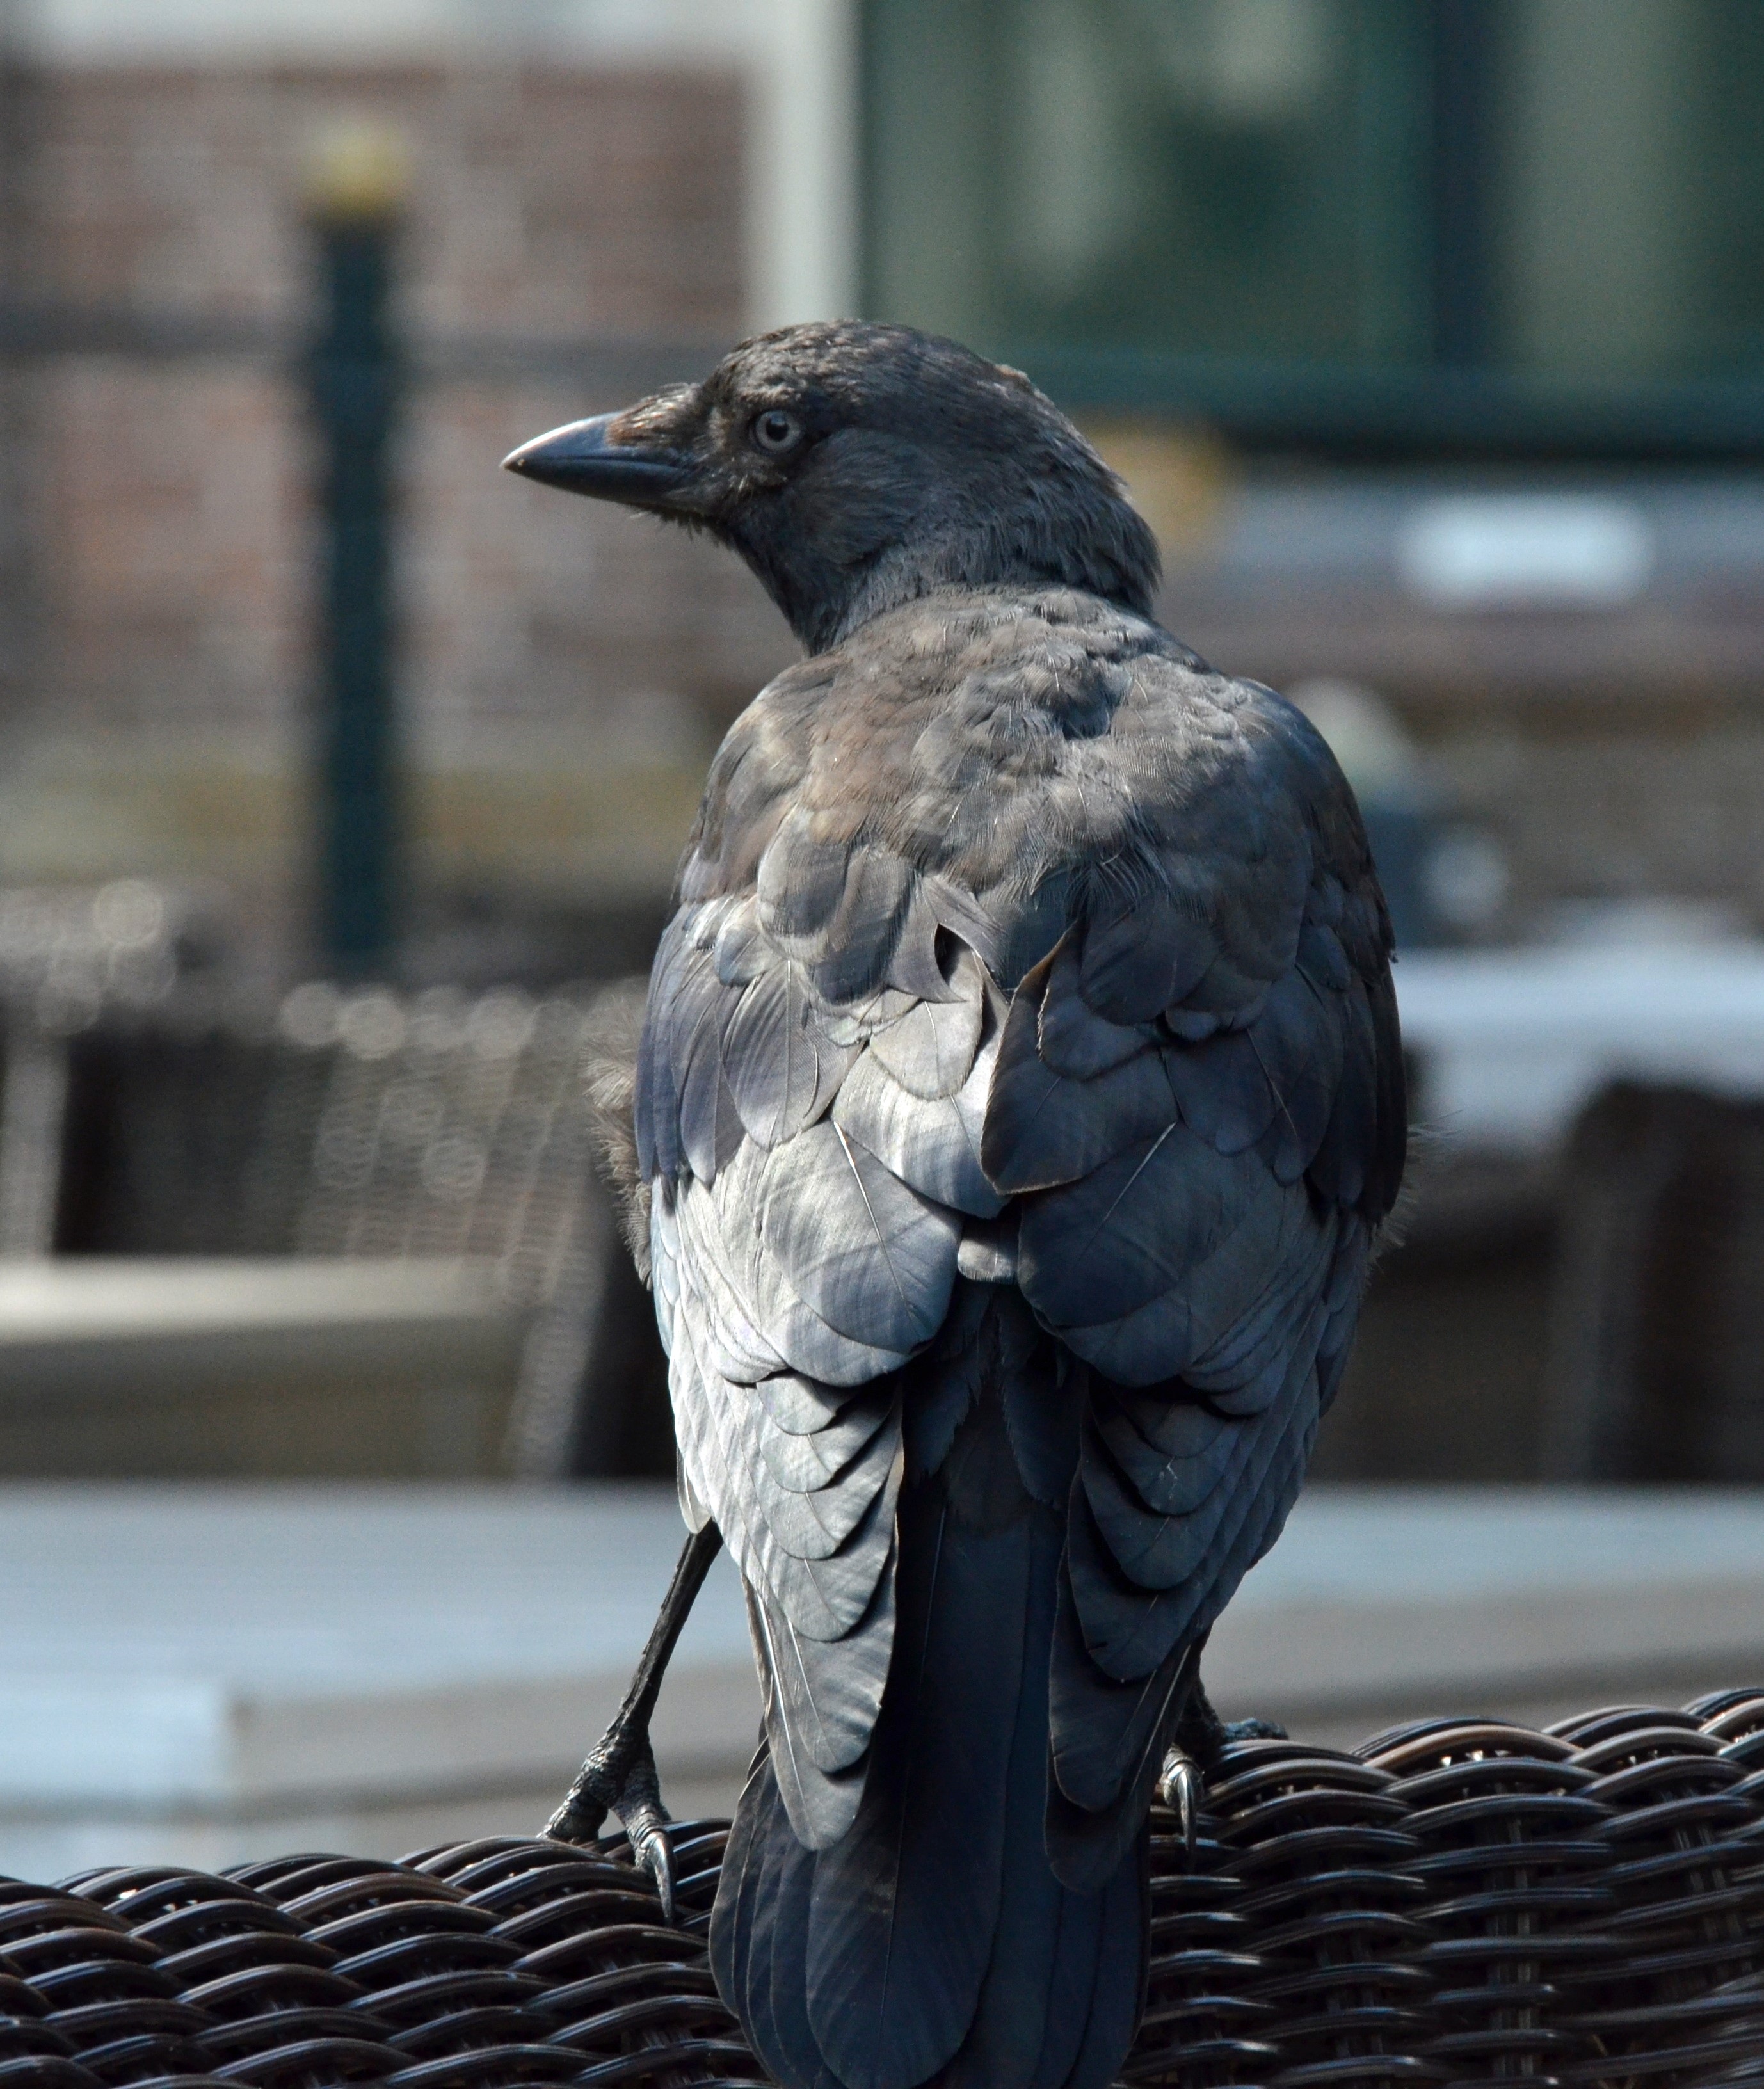
nature, bird, wing, fly, wildlife, beak, blue, black, crow, close up, vertebrate, raven, falcon, jackdaw, perching bird, crow like bird